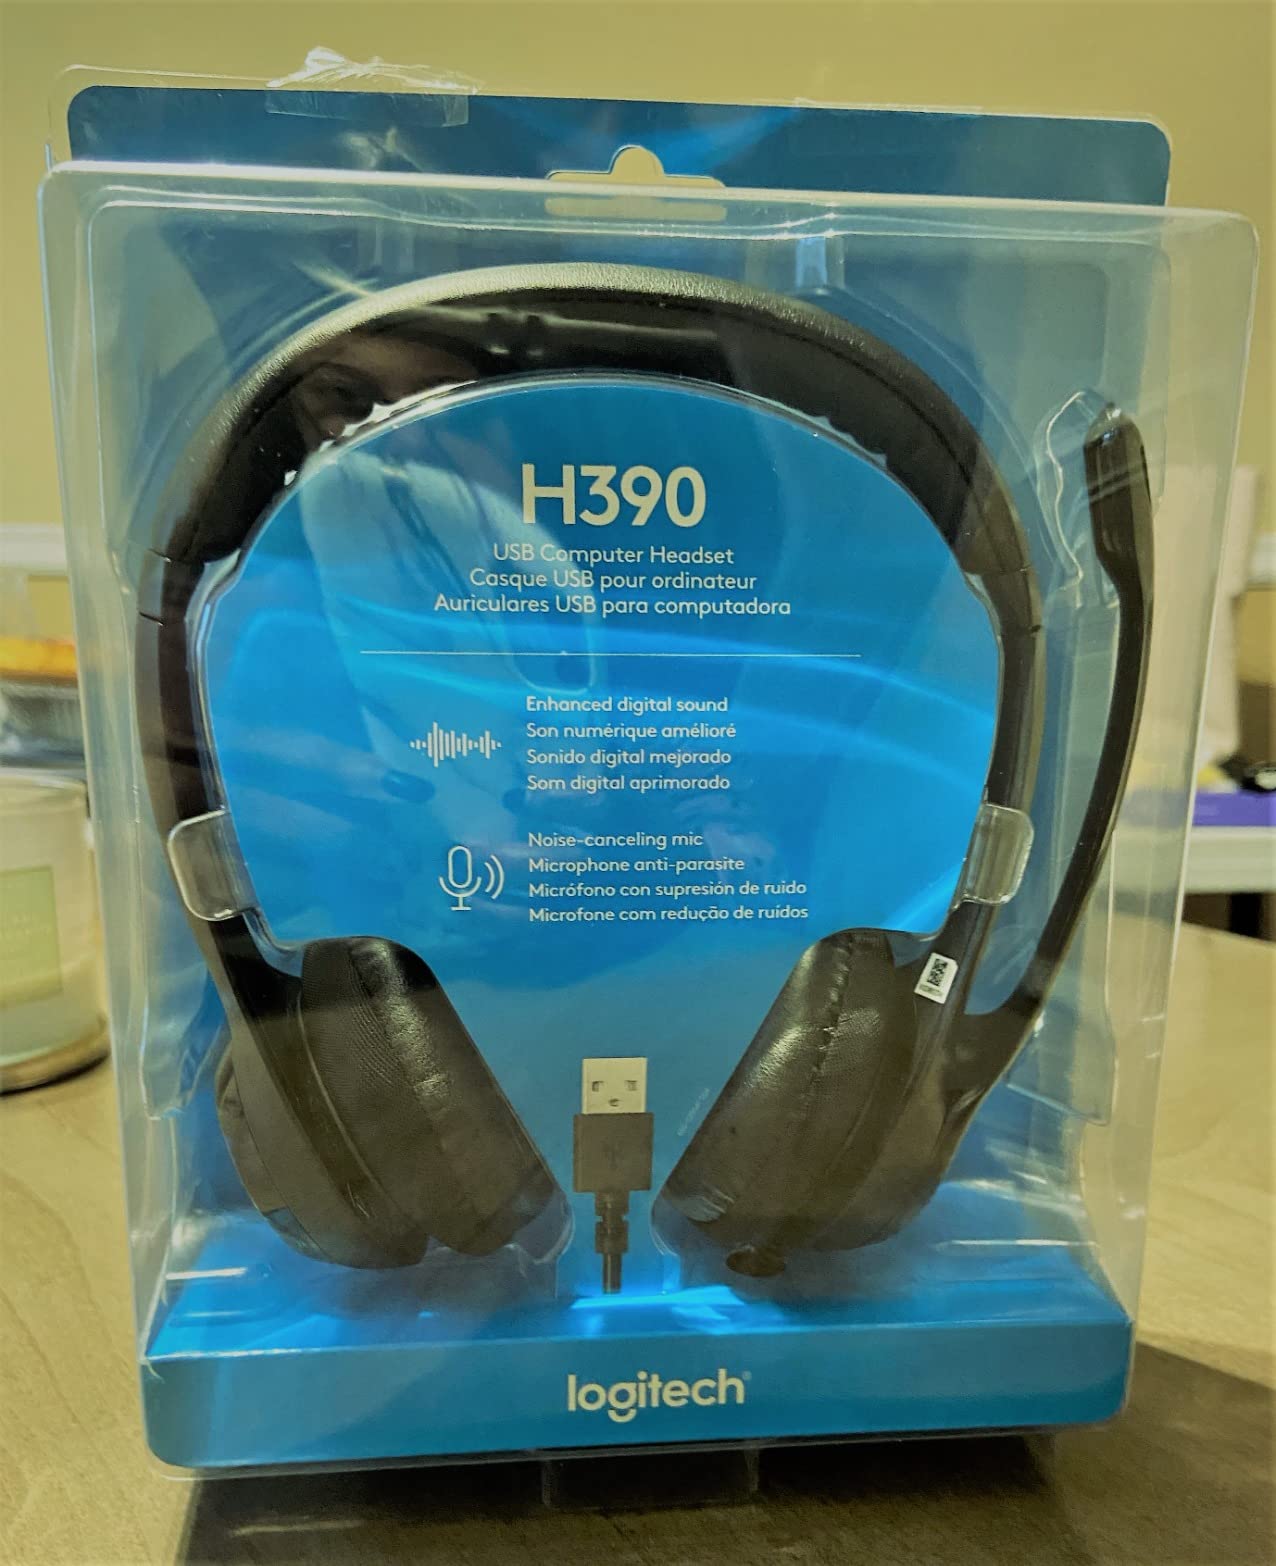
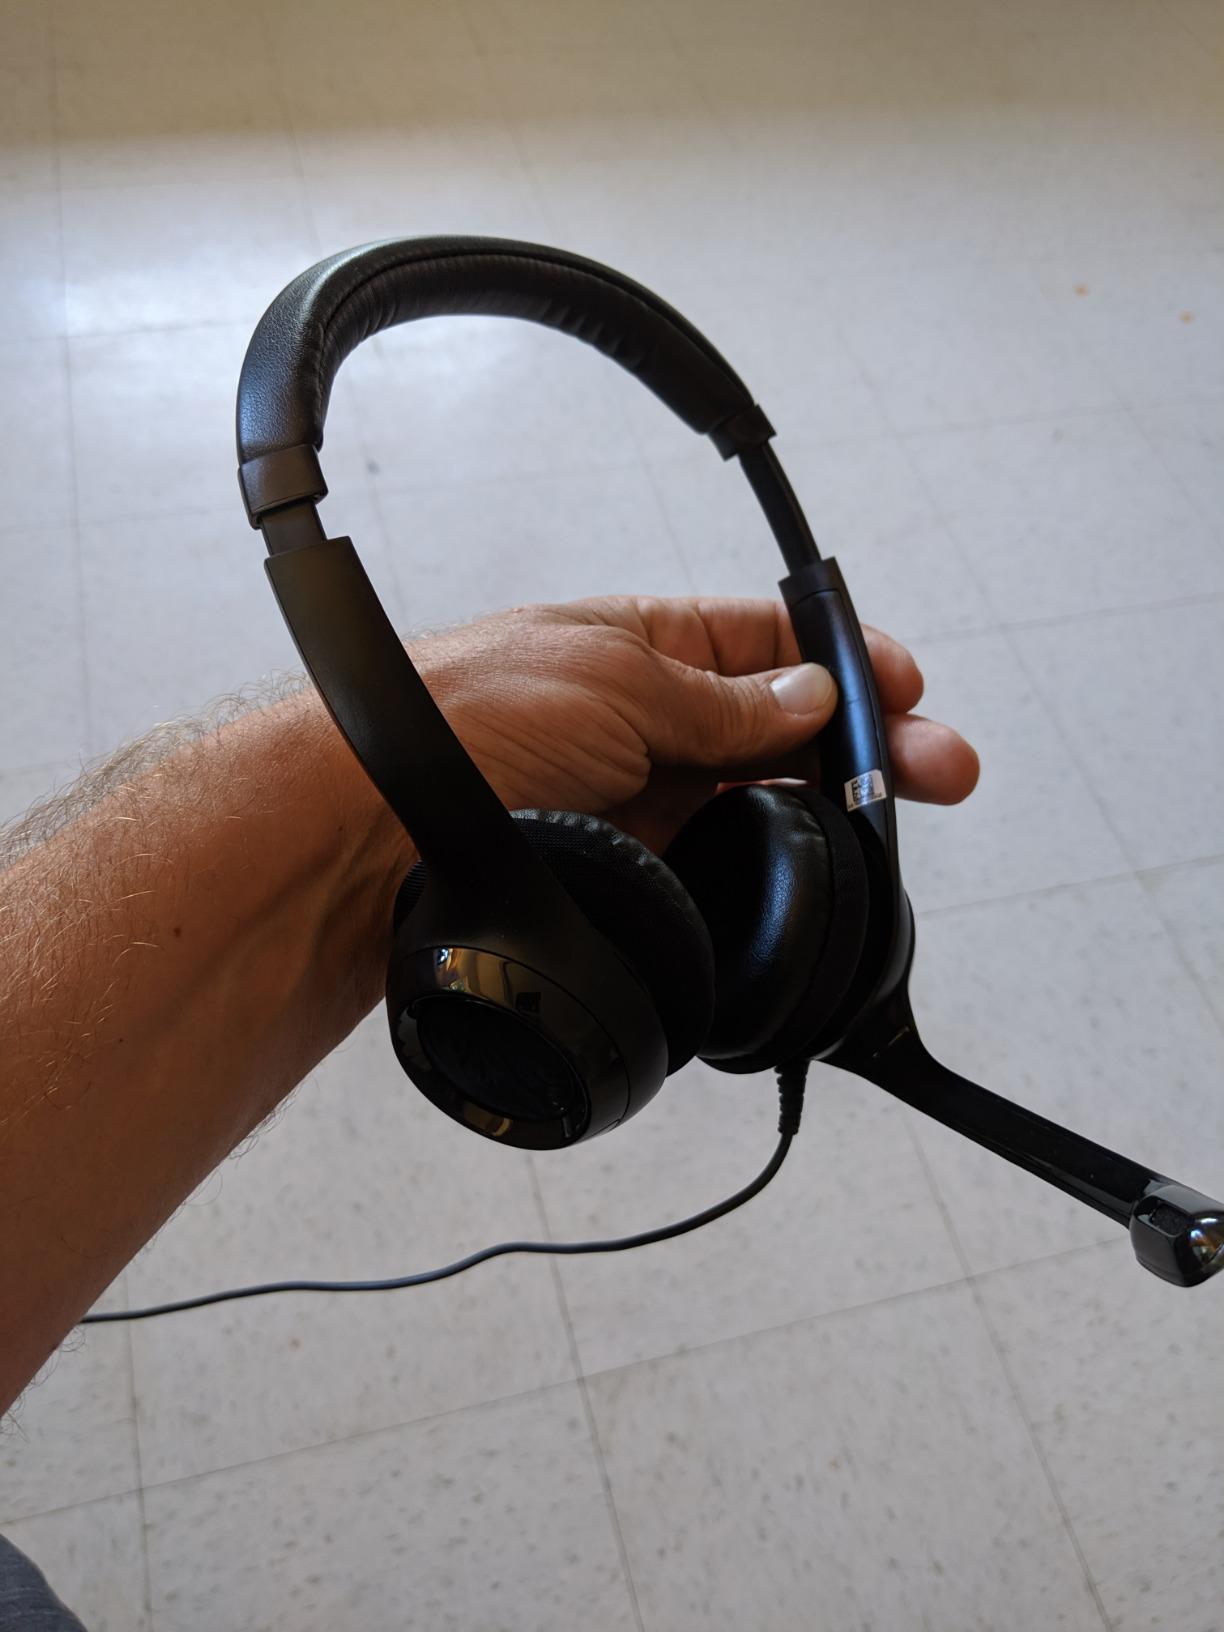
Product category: headphones
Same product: yes